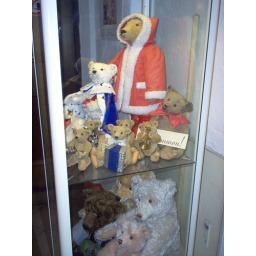
a bear holding up a welcome sign near the entrance